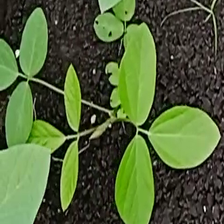
Weed species: Asian_Pigeonwings_(Clitoria Ternatea)